Bombardment of Casablanca

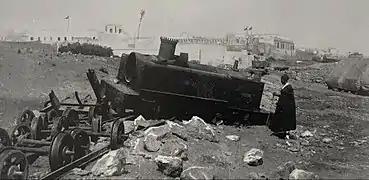
A man inspects the derailed Decauville locomotive at the scene of the attack that served as the pretext for the French bombardment of Casablanca in 1907.

, the qa'id of the Oulad Hriz tribe, called for jihad and prepared for battle with the French and the Spanish and their associates. People of the Chaouia took to the streets and violence broke out that afternoon, which led to the death of nine European labourers working for the "Compagnie Marocaine", the French company that was chosen to build the port. The protesters stopped the train, the tracks of which ran over the Sidi Belyout necropolis on the way to a quarry up the shore with a pile of rocks on the track, and attacked the European workers aboard: four French, three Italian and two Spanish.